Jaime García (baseball)

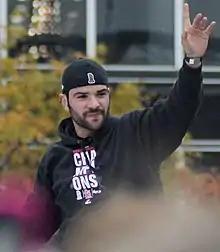
García during the 2011 World Series parade.

The St. Louis Cardinals advanced to play the Texas Rangers in the World Series after defeating the Philadelphia Phillies and Milwaukee Brewers in the playoffs. When García started Game 2, he became the second Mexican-born pitcher since Fernando Valenzuela in 1981 to ever start a World Series game. García pitched 10 innings, including seven scoreless innings, and posted a 1.80 ERA with 10 strikeouts in the series. On October 28, the Cardinals defeated the Rangers 4–3 in the best-of-seven series after being down 3–2 to claim the franchise's 11th World Series title.